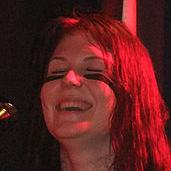
Age: 20